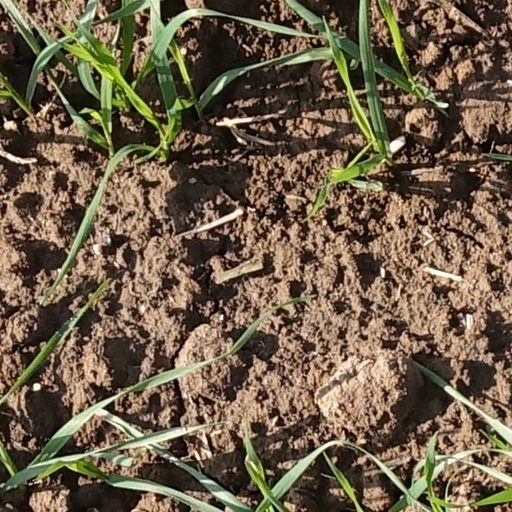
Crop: wheat